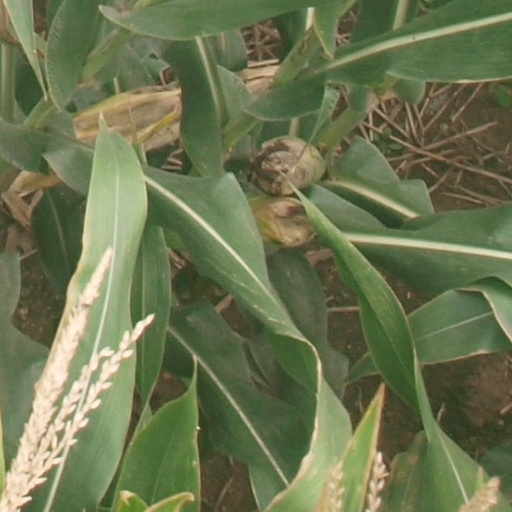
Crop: maize; corn